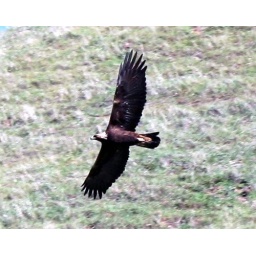
A golden eagle flying in Sunol Regional Wilderness.